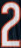
Number: 2